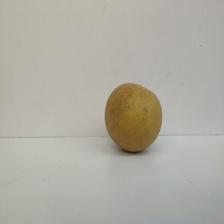
Size: Large